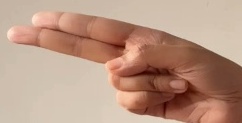
ASL sign: H